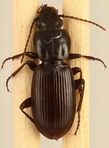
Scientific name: Pterostichus restrictus
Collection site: Rocky Mountains NEON (RMNP), plot RMNP_012